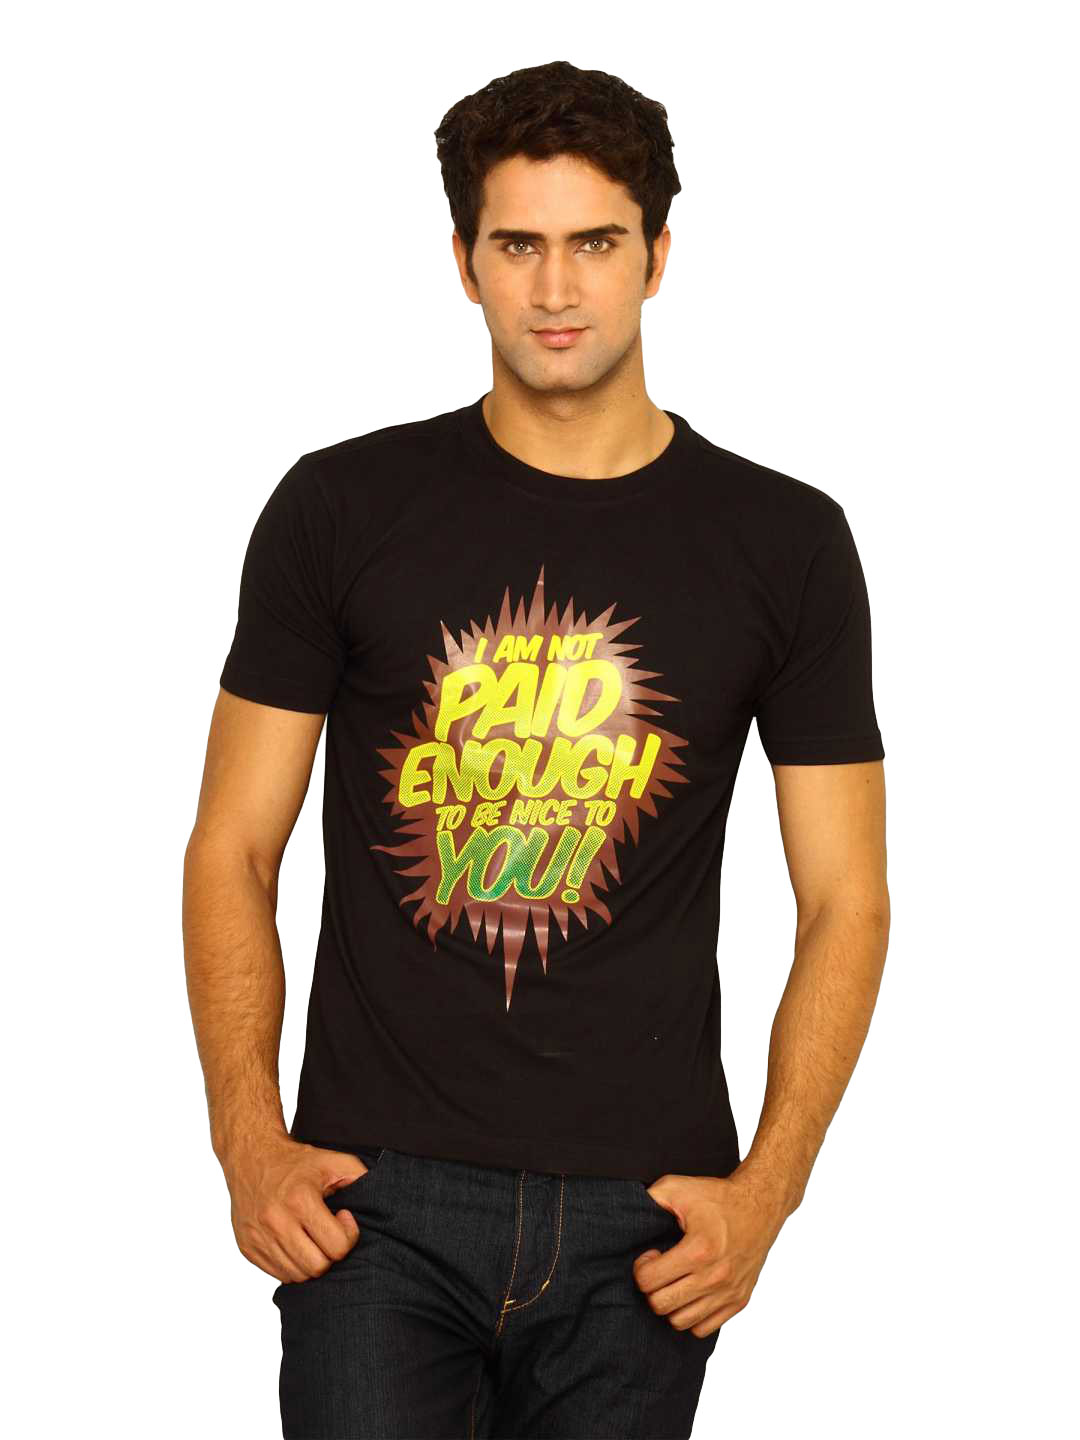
Myntra Men's I am Not Paid enough To Be Nice Black T-shirt
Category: Apparel / Topwear / Tshirts
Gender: Men
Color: Black
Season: Summer 2011
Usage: Casual